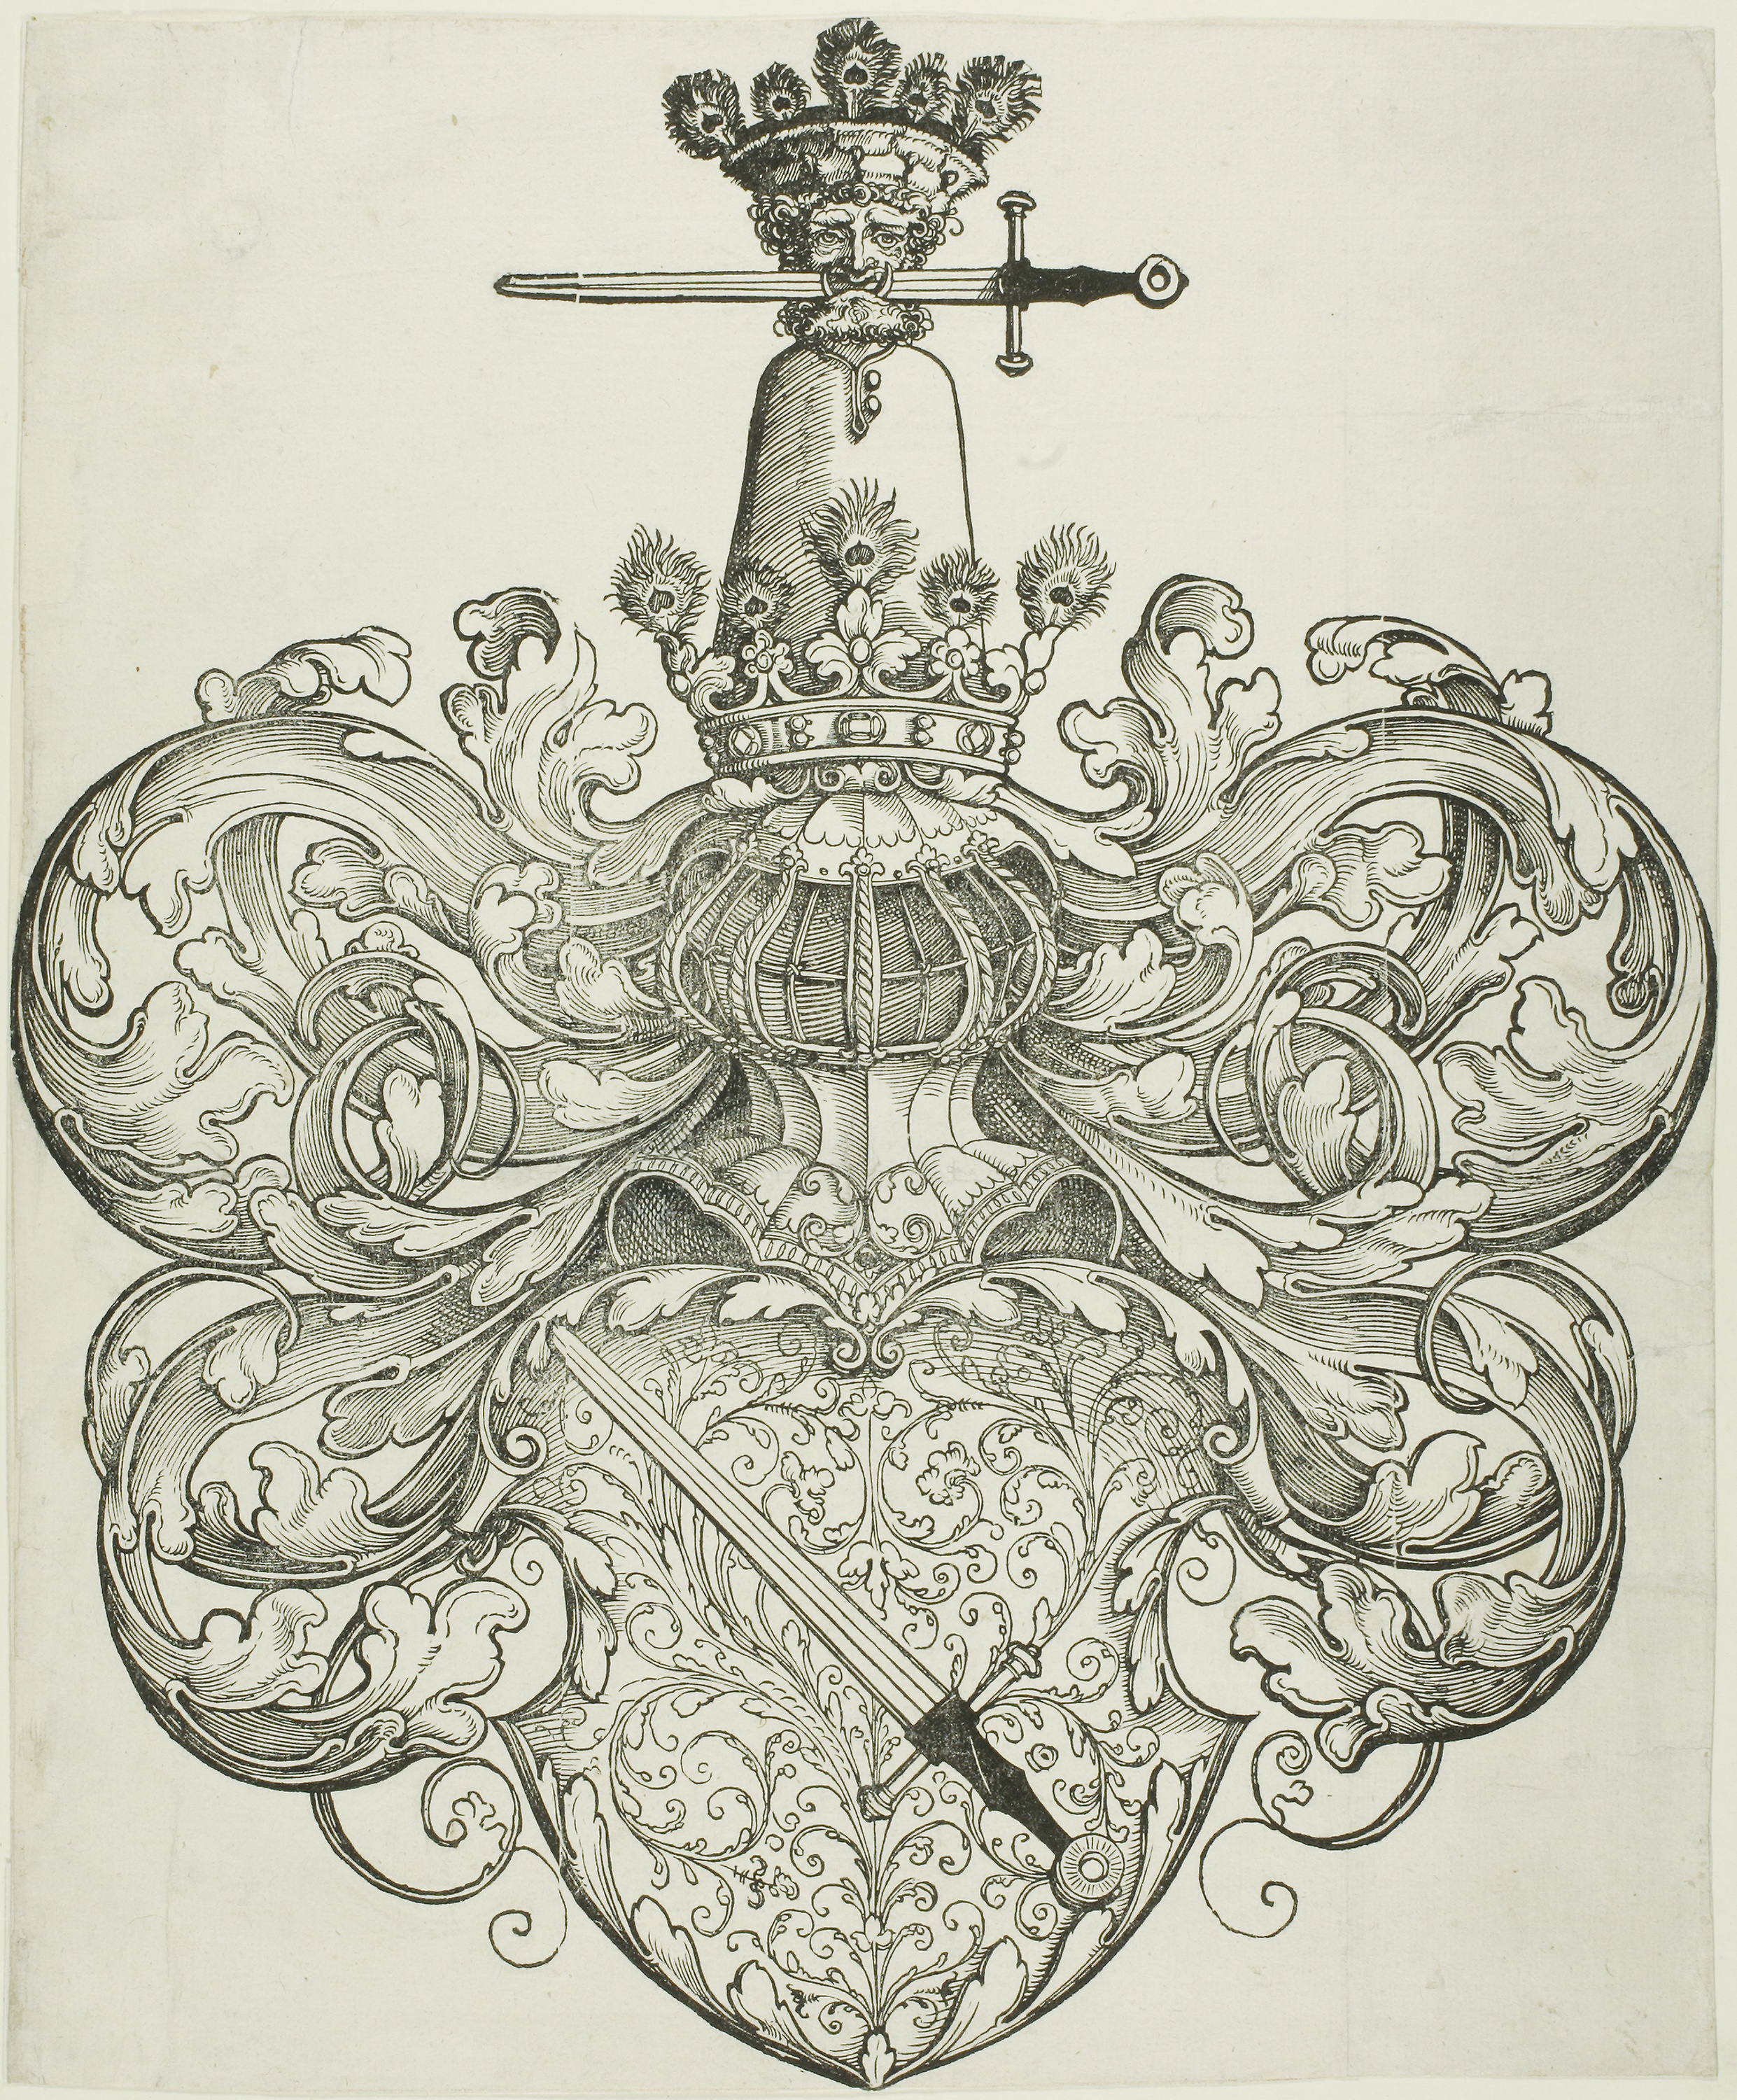
art, black and white, drawing, organ, illustration, visual arts, organism, mythical creature, artwork, tree, costume design, fictional character